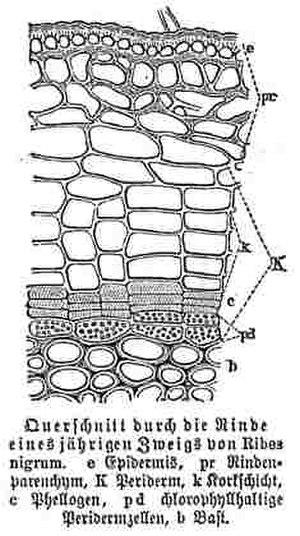
August Kork, né le 3 août 1887 et mort le 12 juin 1937, est un politicien russe et commandant de l'armée rouge.